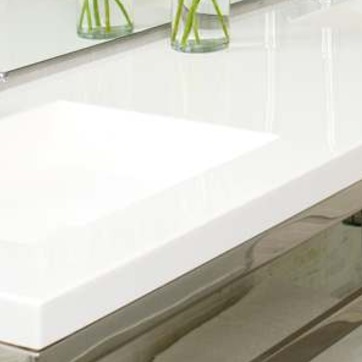
Material: ceramic